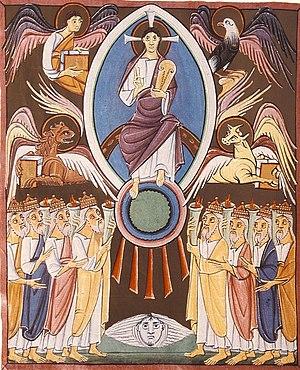
Le Livre aux sept sceaux, ou Livre des sept sceaux, est un thème de l'iconographie chrétienne issu du livre de l'Apocalypse de saint Jean.
L'Apocalypse de Bamberg est un manuscrit richement enluminé du début du XIᵉ siècle, contenant le livre de l'Apocalypse et un lectionnaire. Il a été réalisé par les moines de l'abbaye de Reichenau regroupés par les historiens d'art sous le nom d'École de Reichenau.